Mercury-Atlas 8

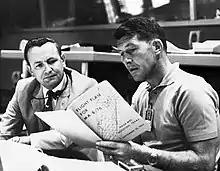
Two men seated at a desk, both reading from a large book the younger man is holding

The original MA-8 flight plan was issued on July 27; although it was revised slightly in August and September, it remained broadly unchanged until launch. This was an improvement on the situation with MA-7, which had had frequent and extensive alterations, making it difficult for the pilot to train efficiently. The aim was for the flight to be an engineering-oriented mission, focusing on the operation of the spacecraft rather than on scientific experimentation, to help pave the way for a future long-duration mission.